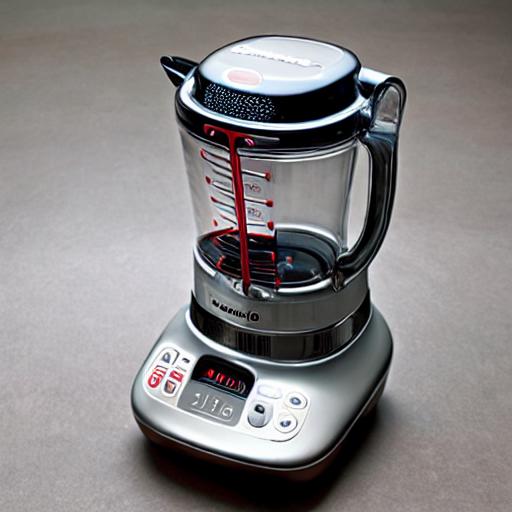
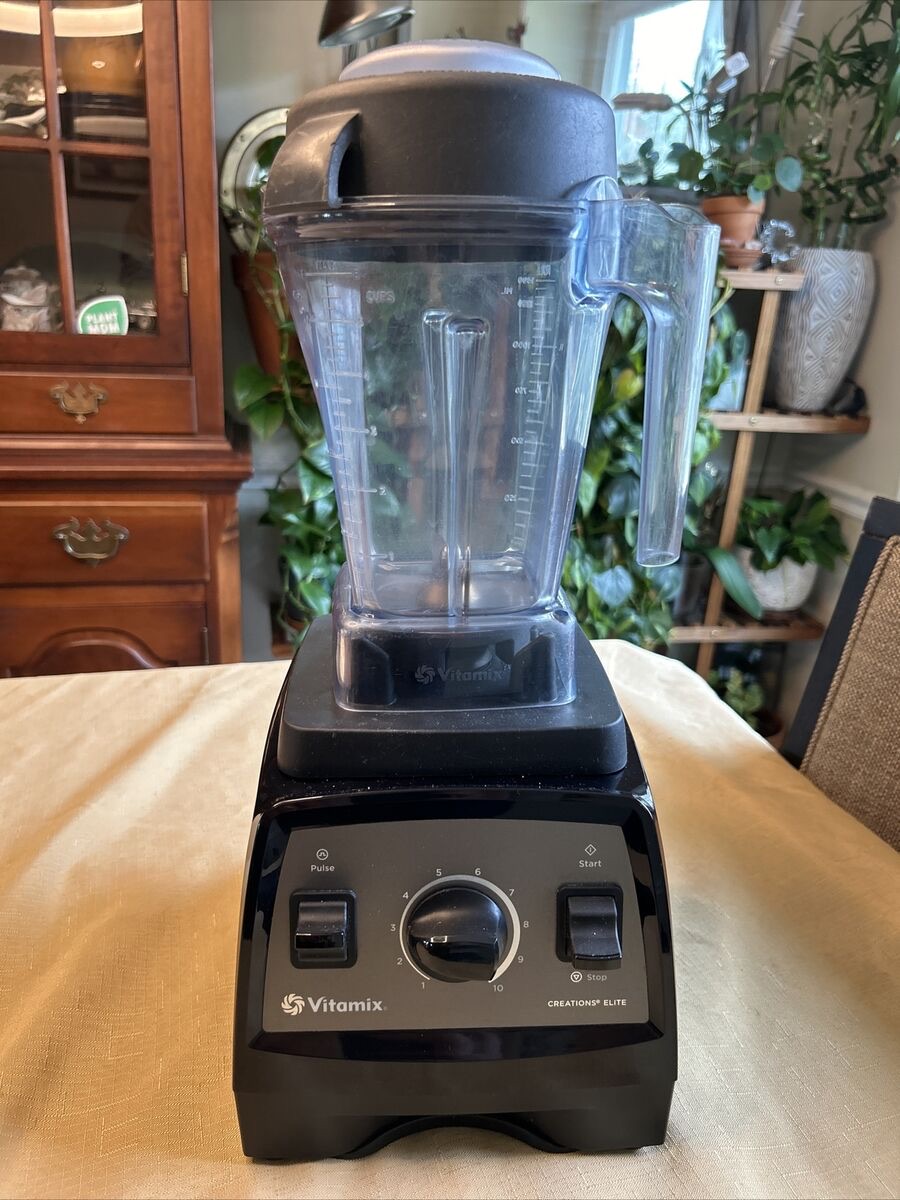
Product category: items_blender
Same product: no